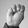
ASL letter: M